Arthur J. Gajarsa

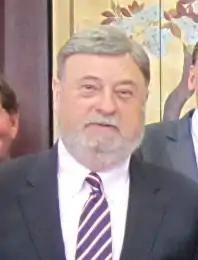
Gajarsa in 2011

Arthur Joseph Gajarsa (born March 1, 1941) is a former United States circuit judge of the United States Court of Appeals for the Federal Circuit.